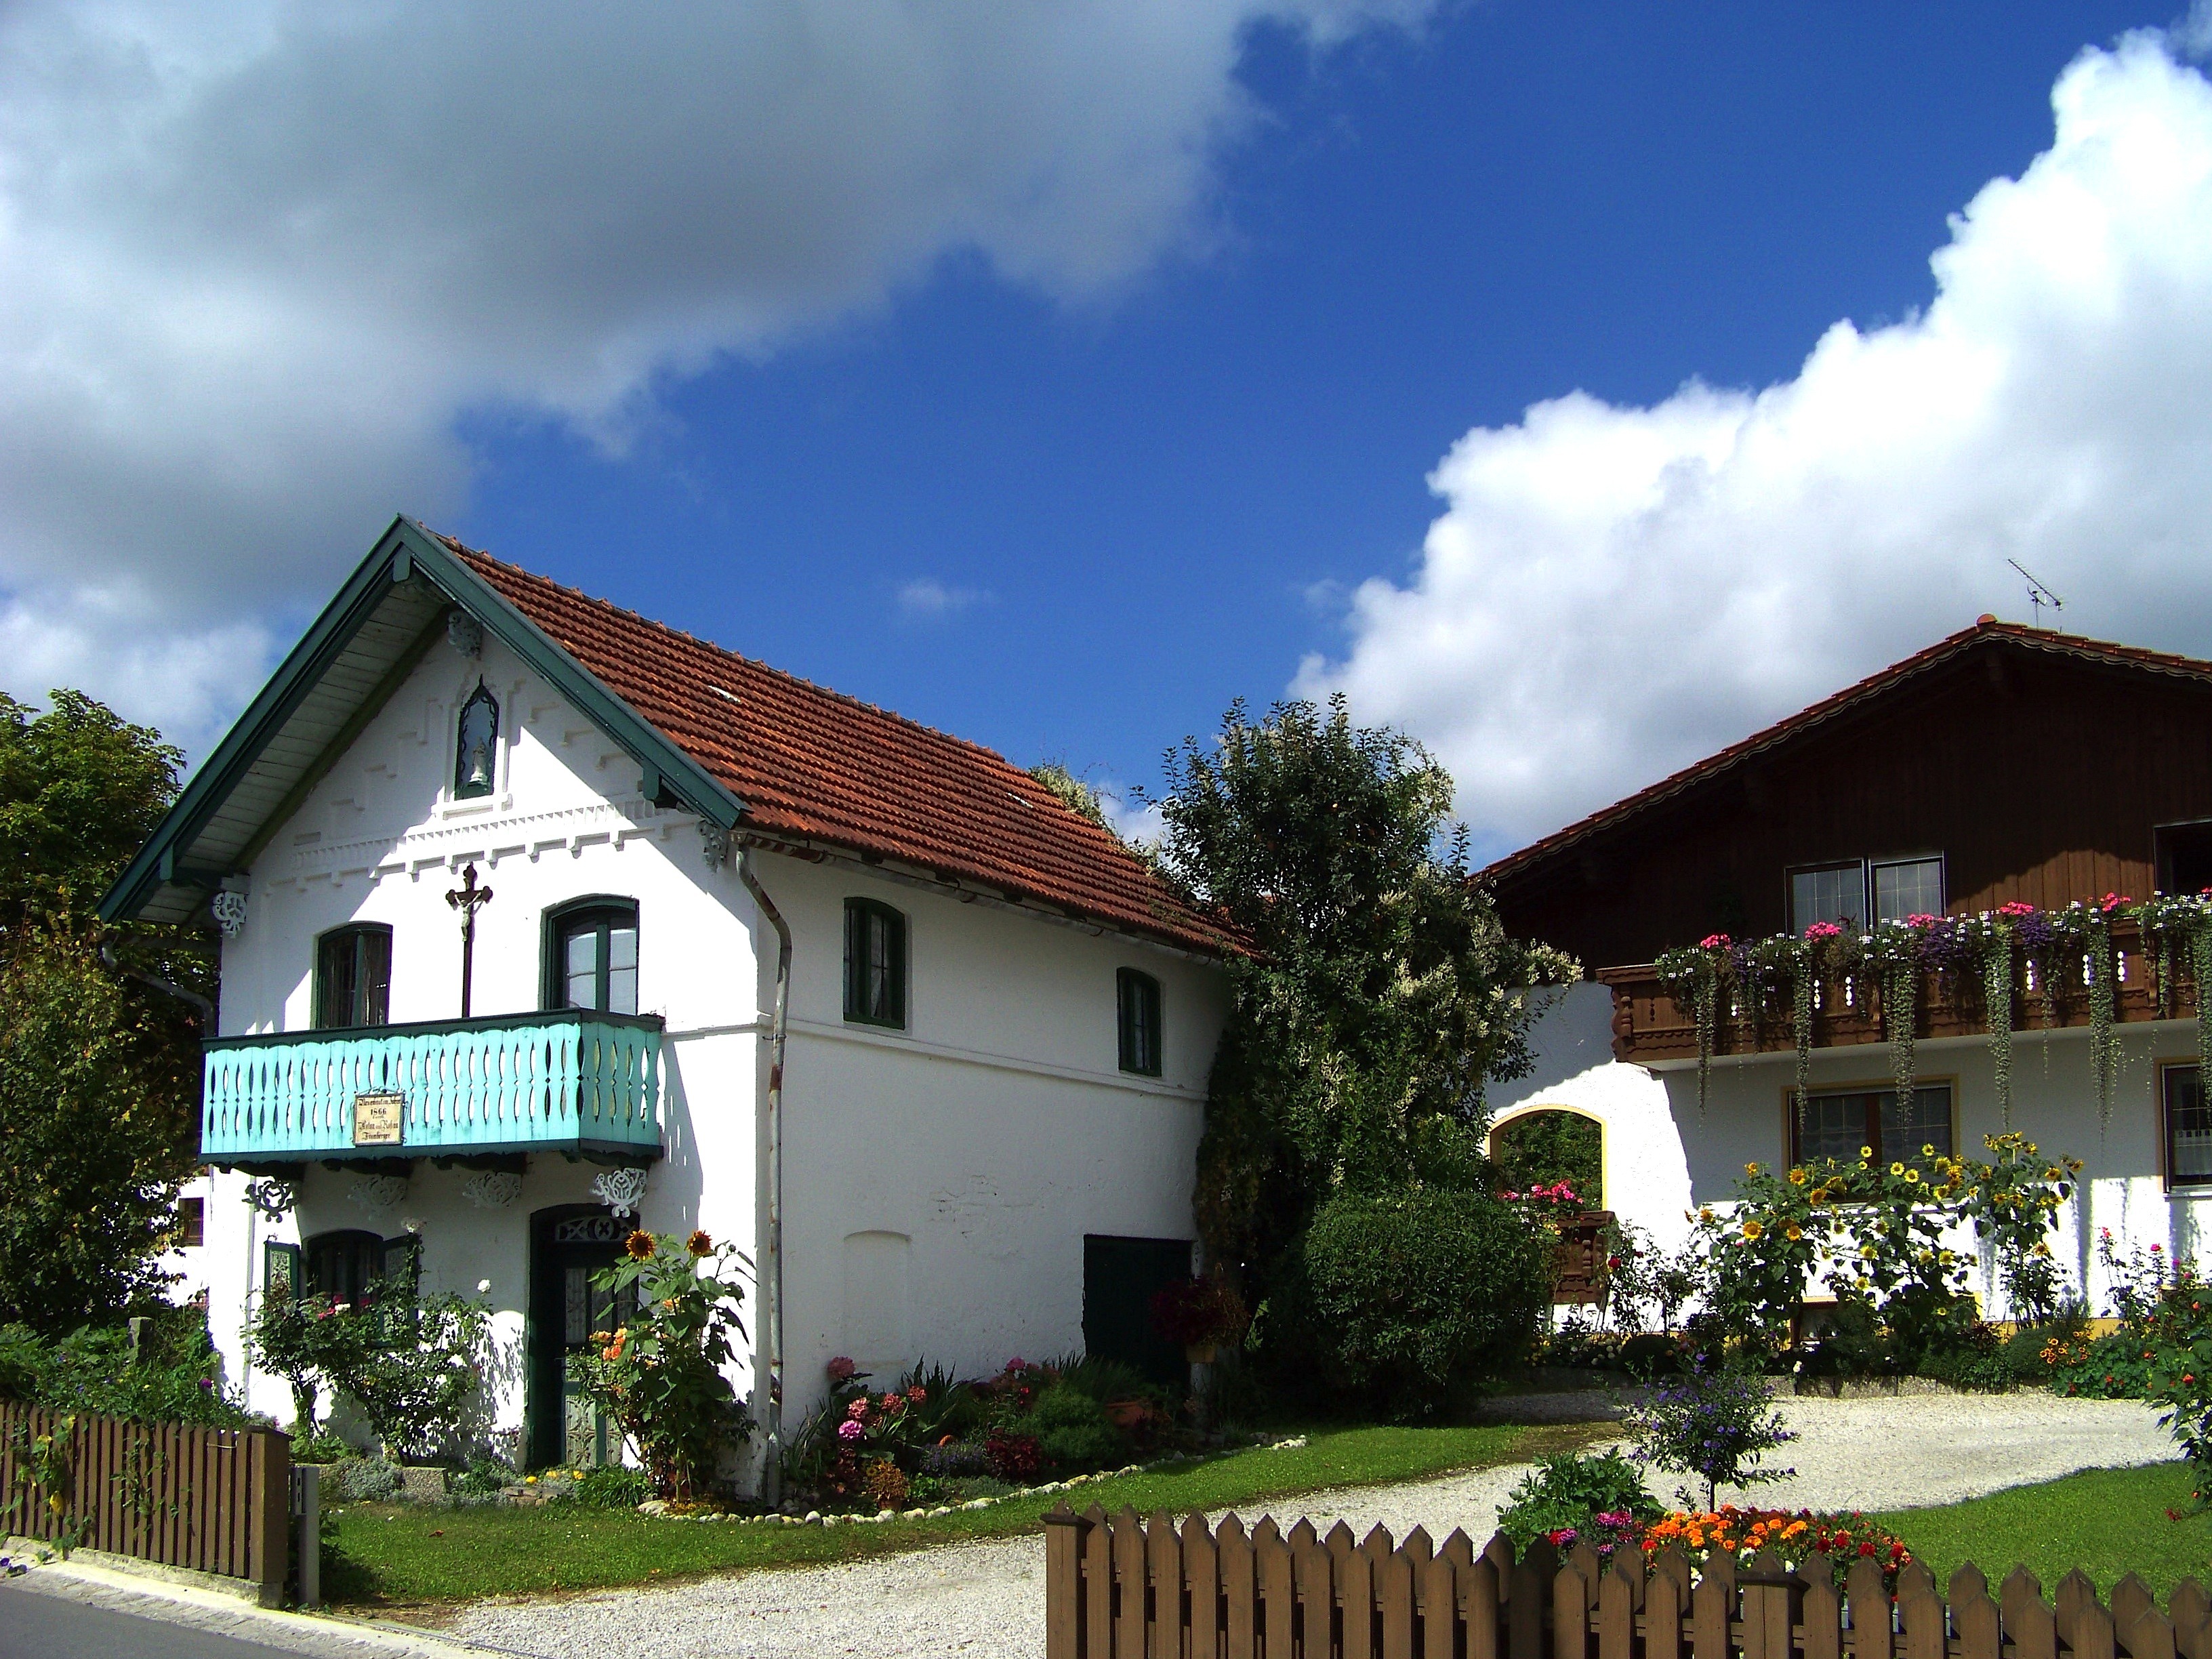
nature, grass, architecture, sky, villa, house, building, home, summer, vacation, village, spring, cottage, facade, property, plants, flowers, outside, clouds, resort, homes, houses, germany, bavaria, estate, neighbourhood, real estate, residential area